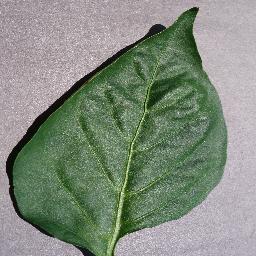
Label: Pepper,_bell___healthy